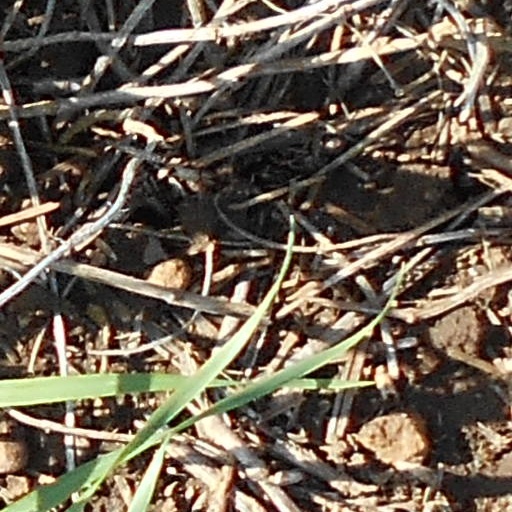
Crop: wheat